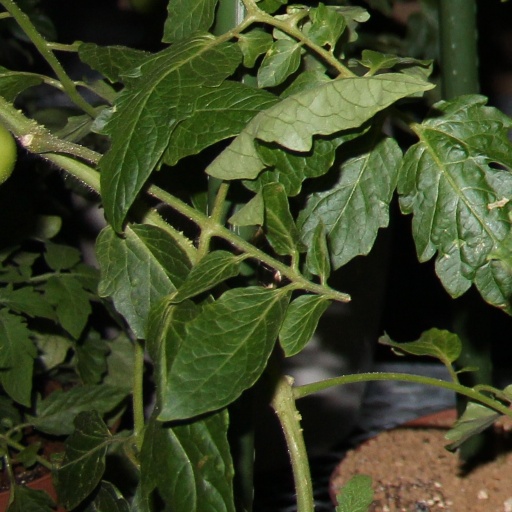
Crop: tomato